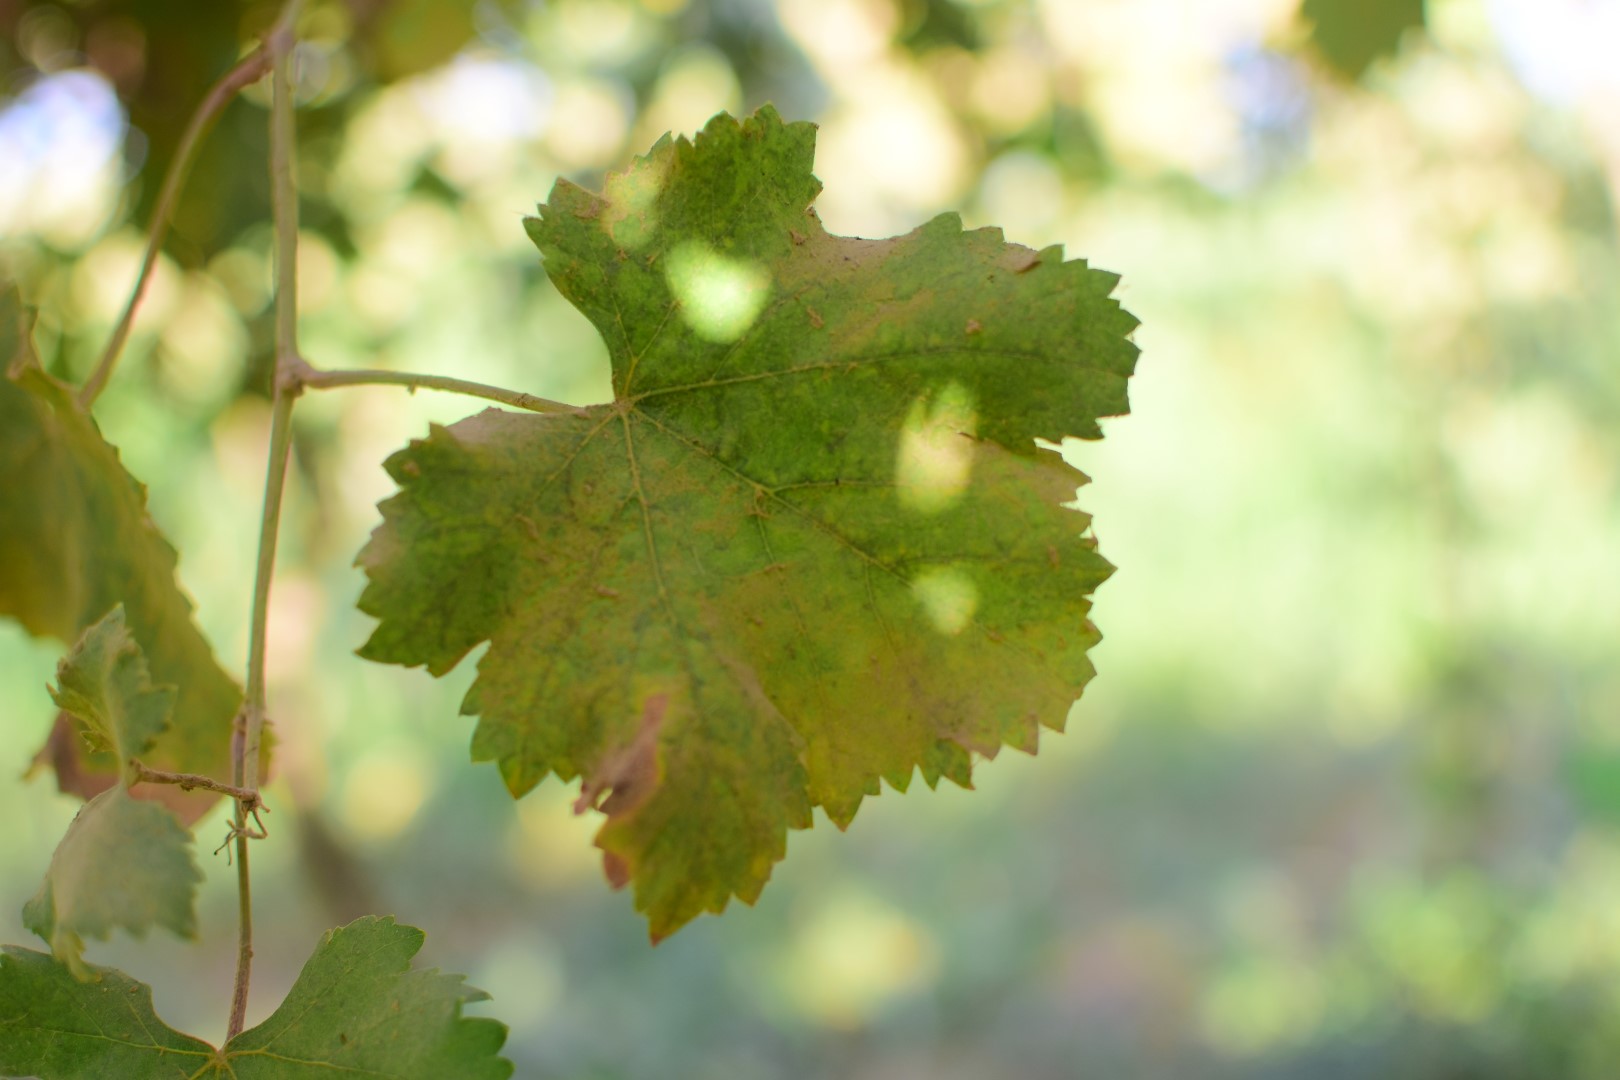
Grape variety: Deas Al-Annz